Sum 41

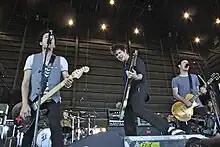
Sum 41 performing on Vans Warped Tour in 2010.

The first single from the album, "Screaming Bloody Murder", was released on February 7, 2011, in the United States. On February 28, 2011, a stream of "Blood in My Eyes", another new song from the album, was released for free listening on Alternative Press. The album "Screaming Bloody Murder" was released on March 29, 2011. On May 28, 2011, Sum 41 performed a live set for "Guitar Center Sessions" on DirecTV. The episode included an interview with program host Nic Harcourt.